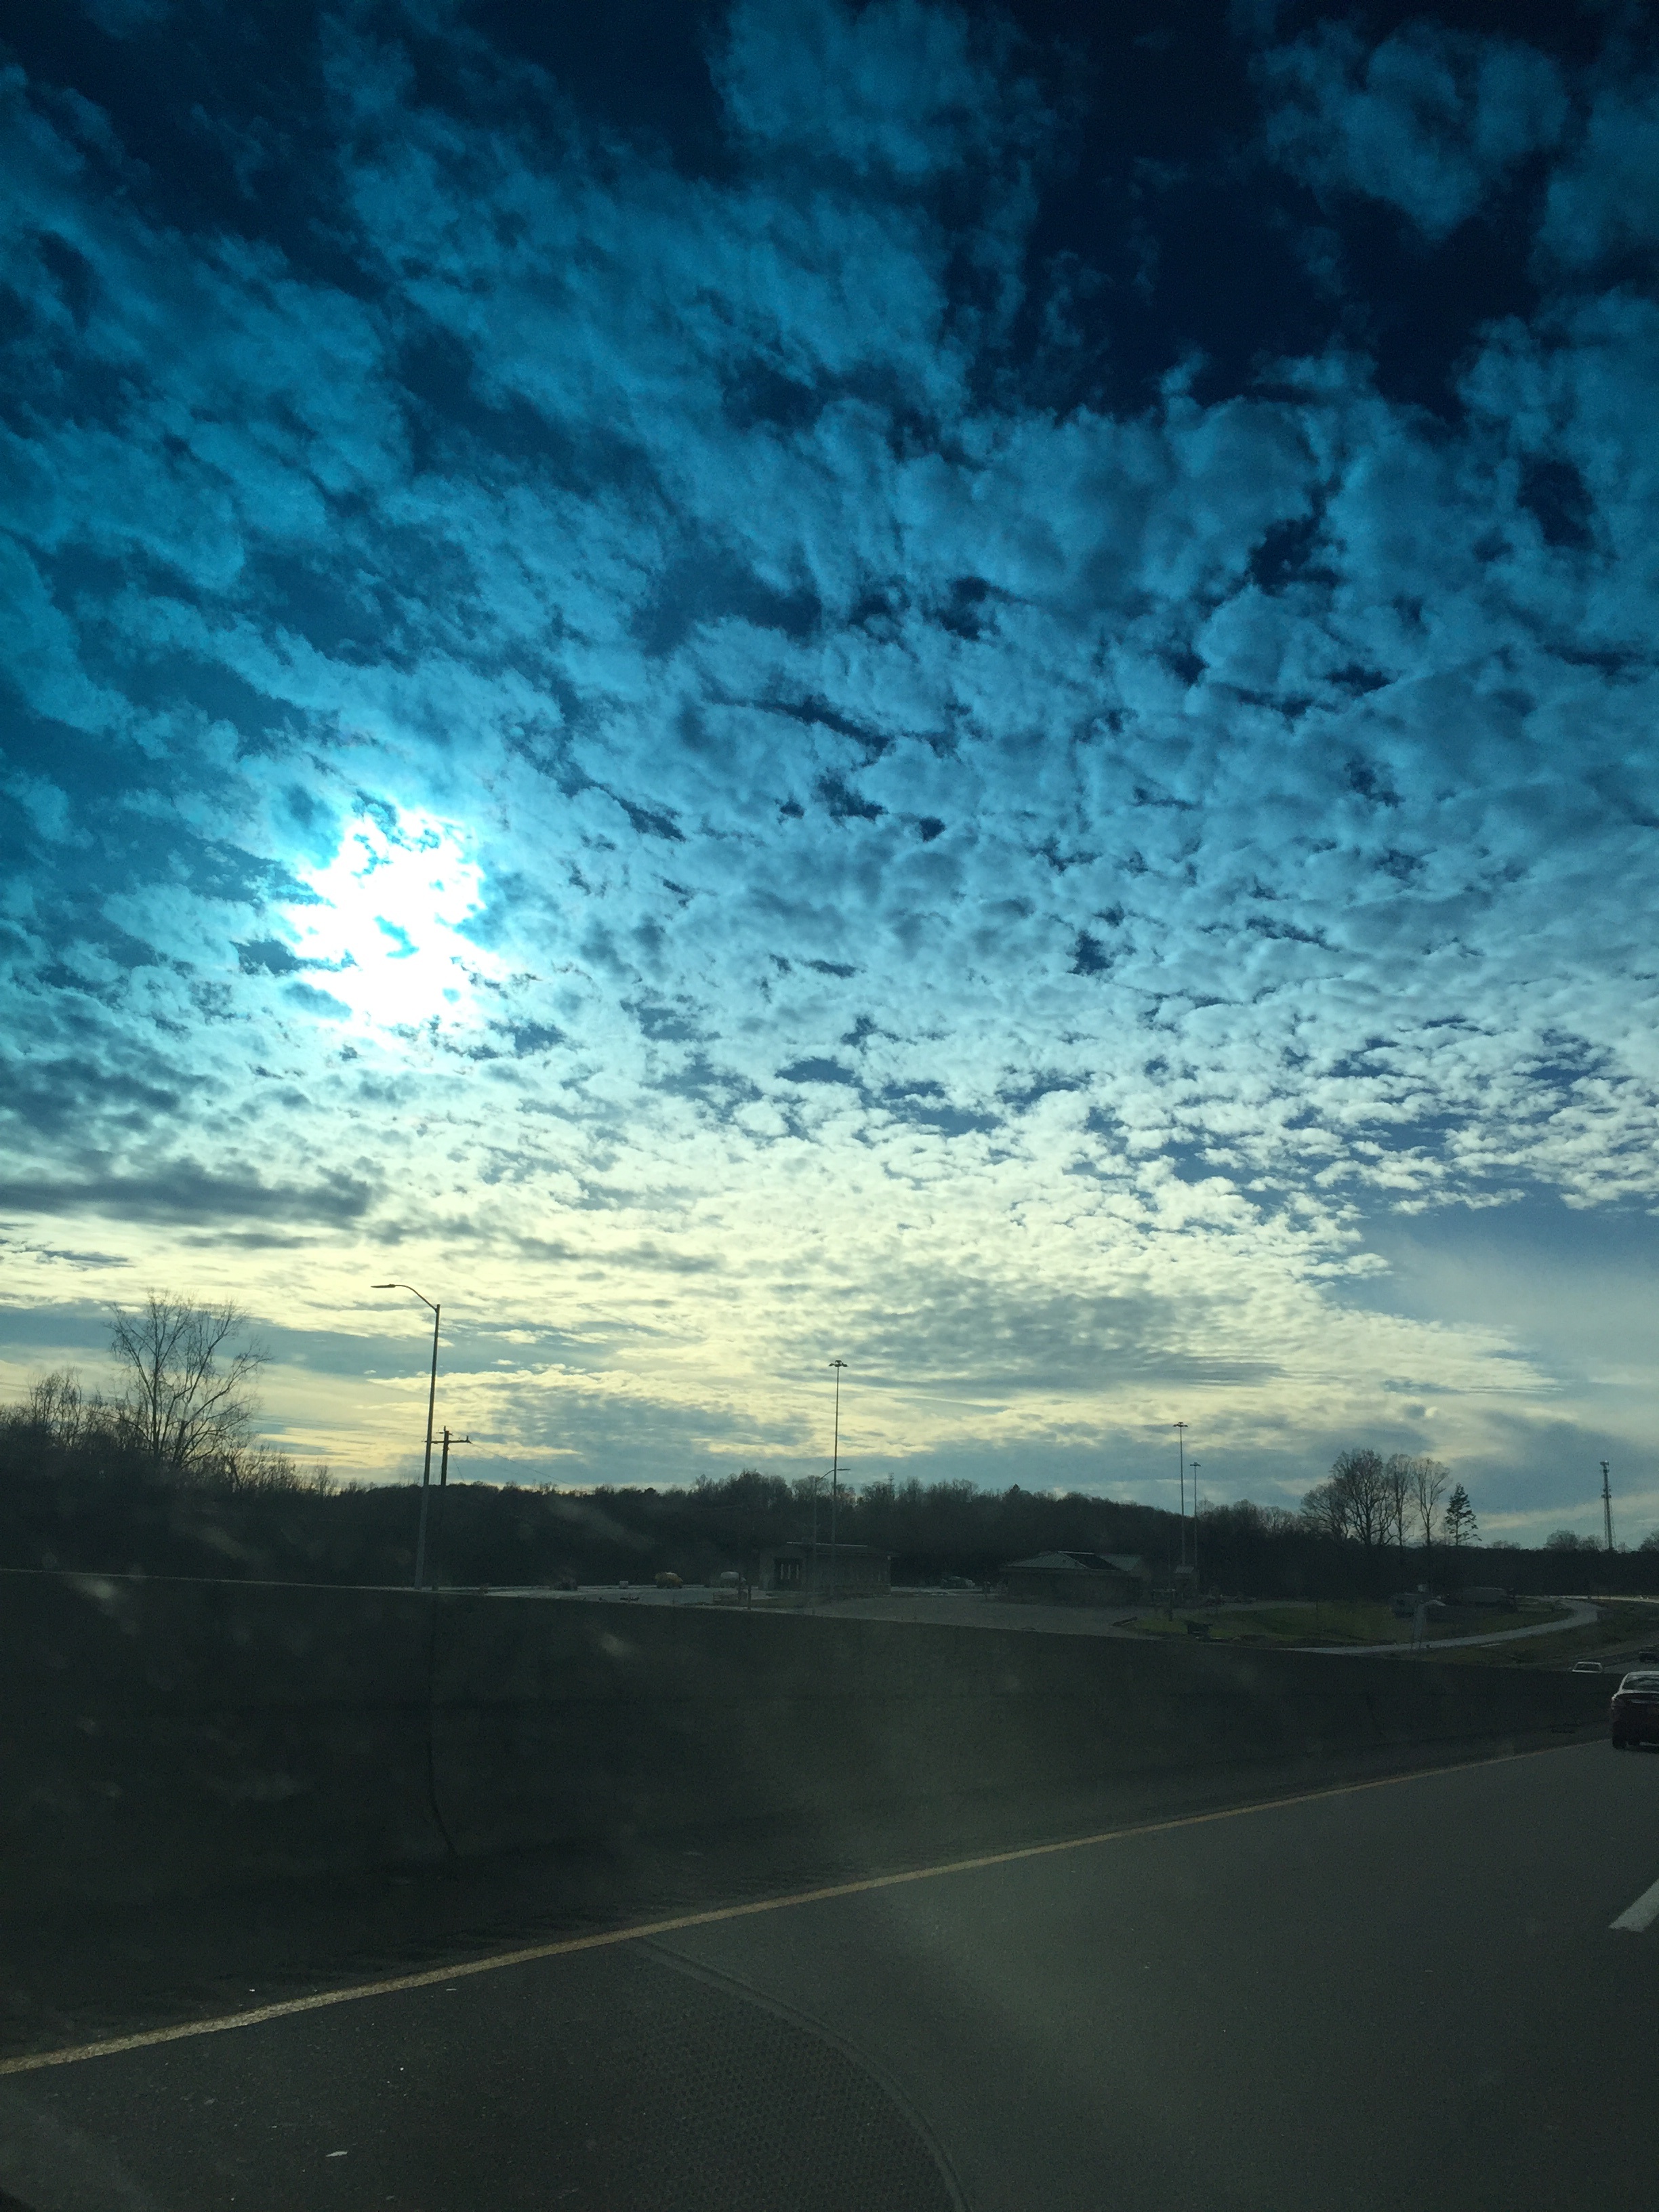
horizon, light, cloud, sky, sunrise, sunset, sunlight, morning, dawn, atmosphere, dusk, evening, reflection, darkness, meteorological phenomenon, atmospheric phenomenon